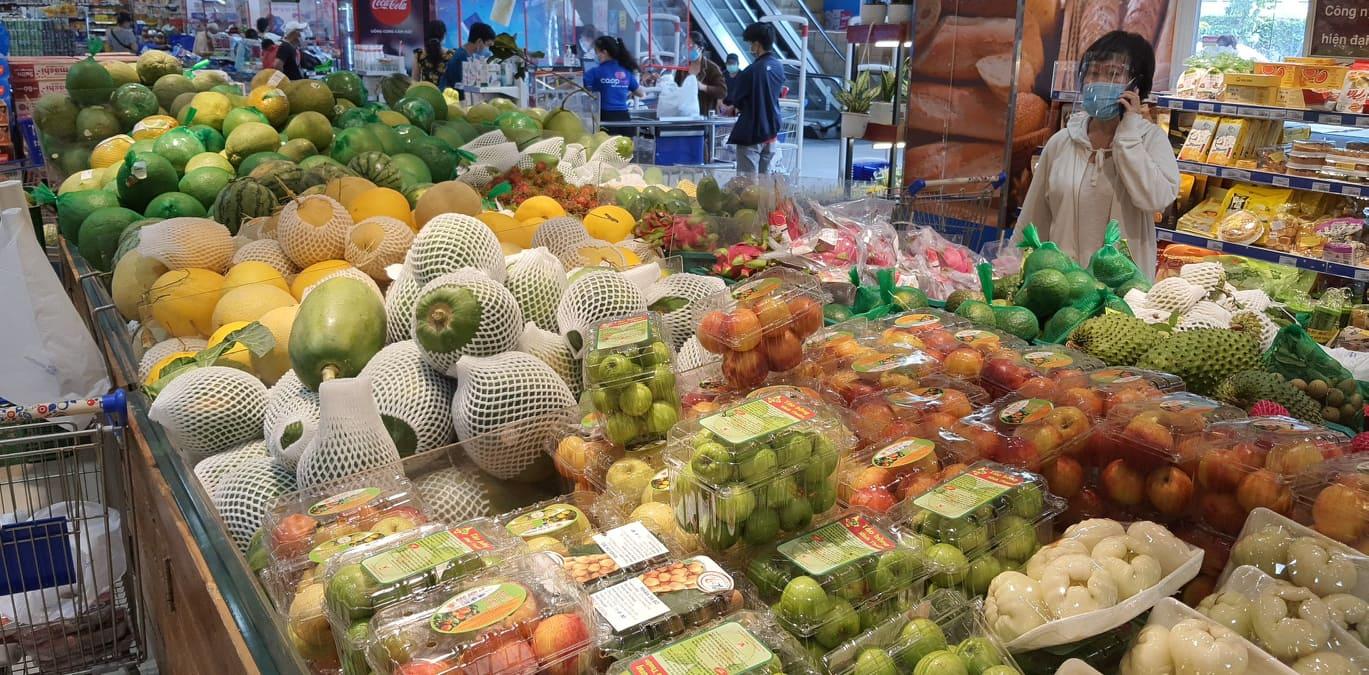
người phụ nữ mặc áo trắng đang nghe điện thoại